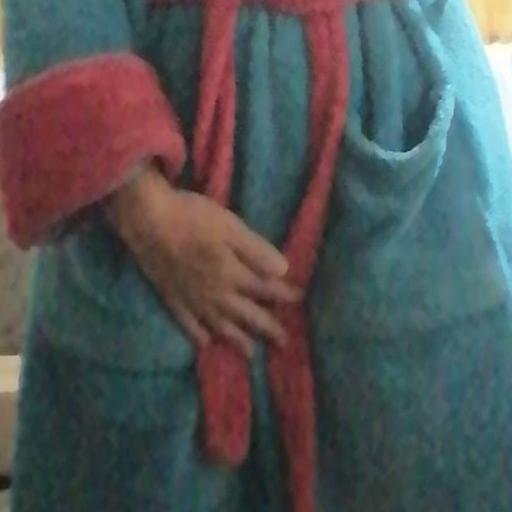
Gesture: no_gesture